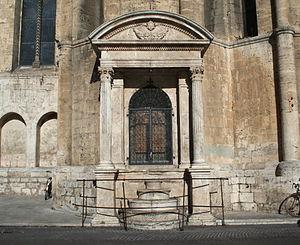
Lazzaro Morelli est un sculpteur italien de la période baroque.